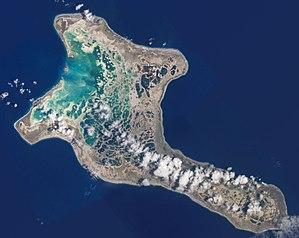
L’île Christmas ou Kiritimati est un atoll du Sud de l'océan Pacifique nord, appartenant à la république des Kiribati. Située sur le fuseau horaire UTC+14.